Wife Tamers

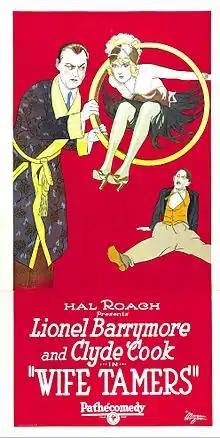
Film poster

Wife Tamers is a 1926 American silent short comedy film directed by James W. Horne and produced by Hal Roach. It stars Lionel Barrymore, Clyde Cook, and Gertrude Astor. It was distributed by Pathé Exchange.